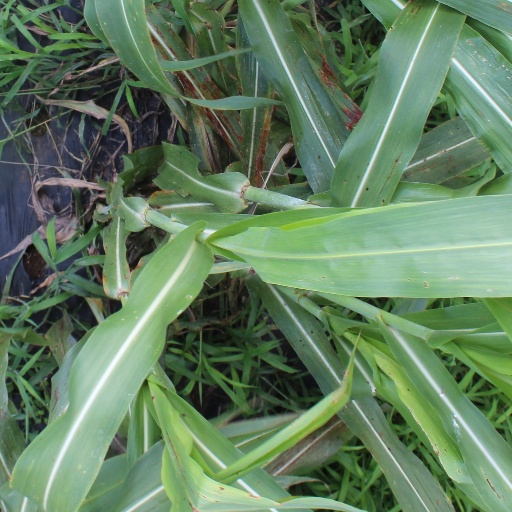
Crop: sorghum